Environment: real
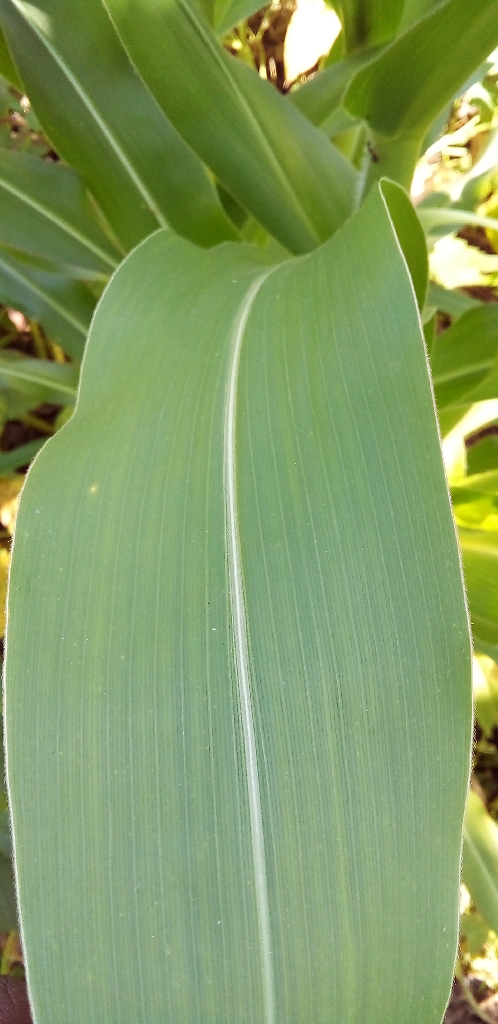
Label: healthy